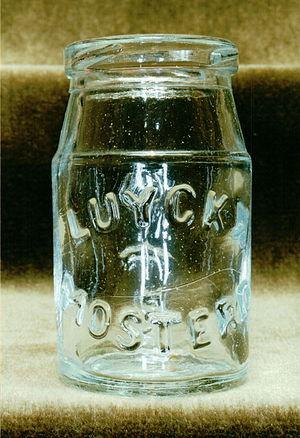
Le verre creux est tout produit verrier ayant une forme non plane. Il est utilisé pour la fabrication d'emballages de liquides, de denrées alimentaires, de parfums et de verrerie de table : bouteilles, flacons, pots, bocaux, verres à boire, vaisselle, etc. Les verres creux constituent avec les verres plats, les fibres de verre et les verres cellulaires, les principales familles de verre.